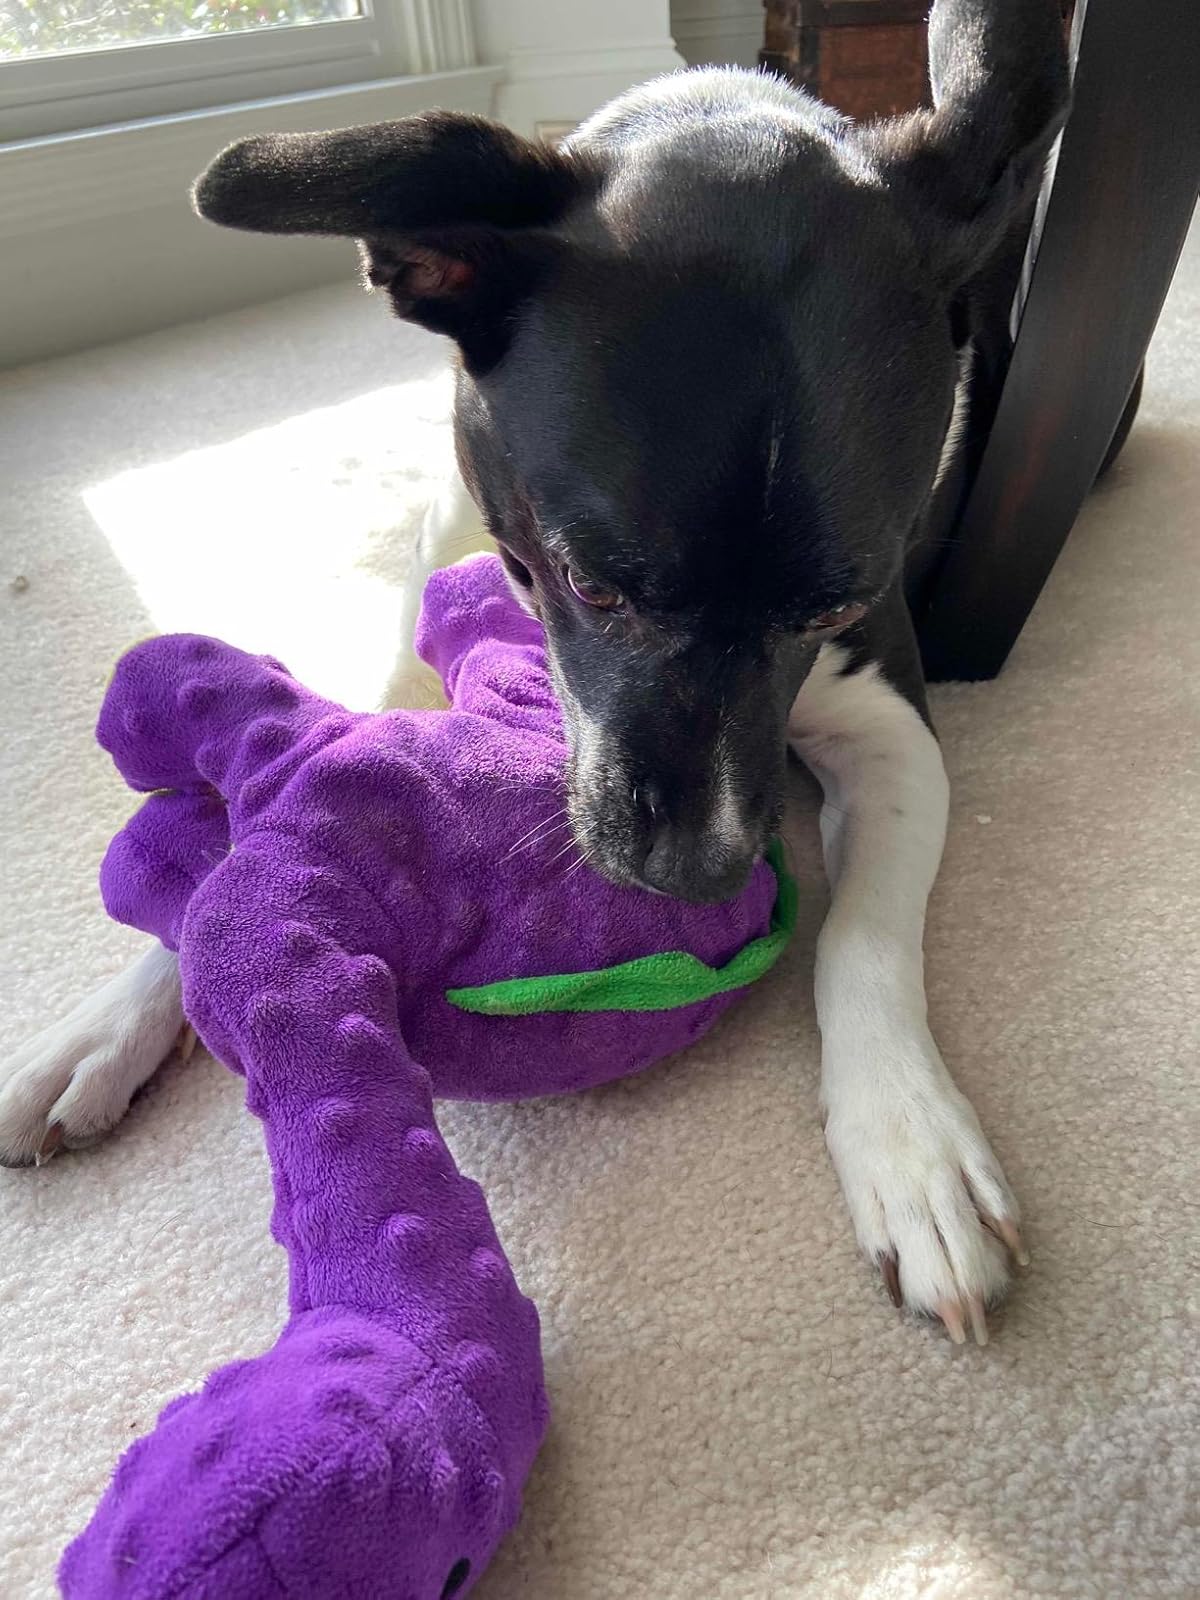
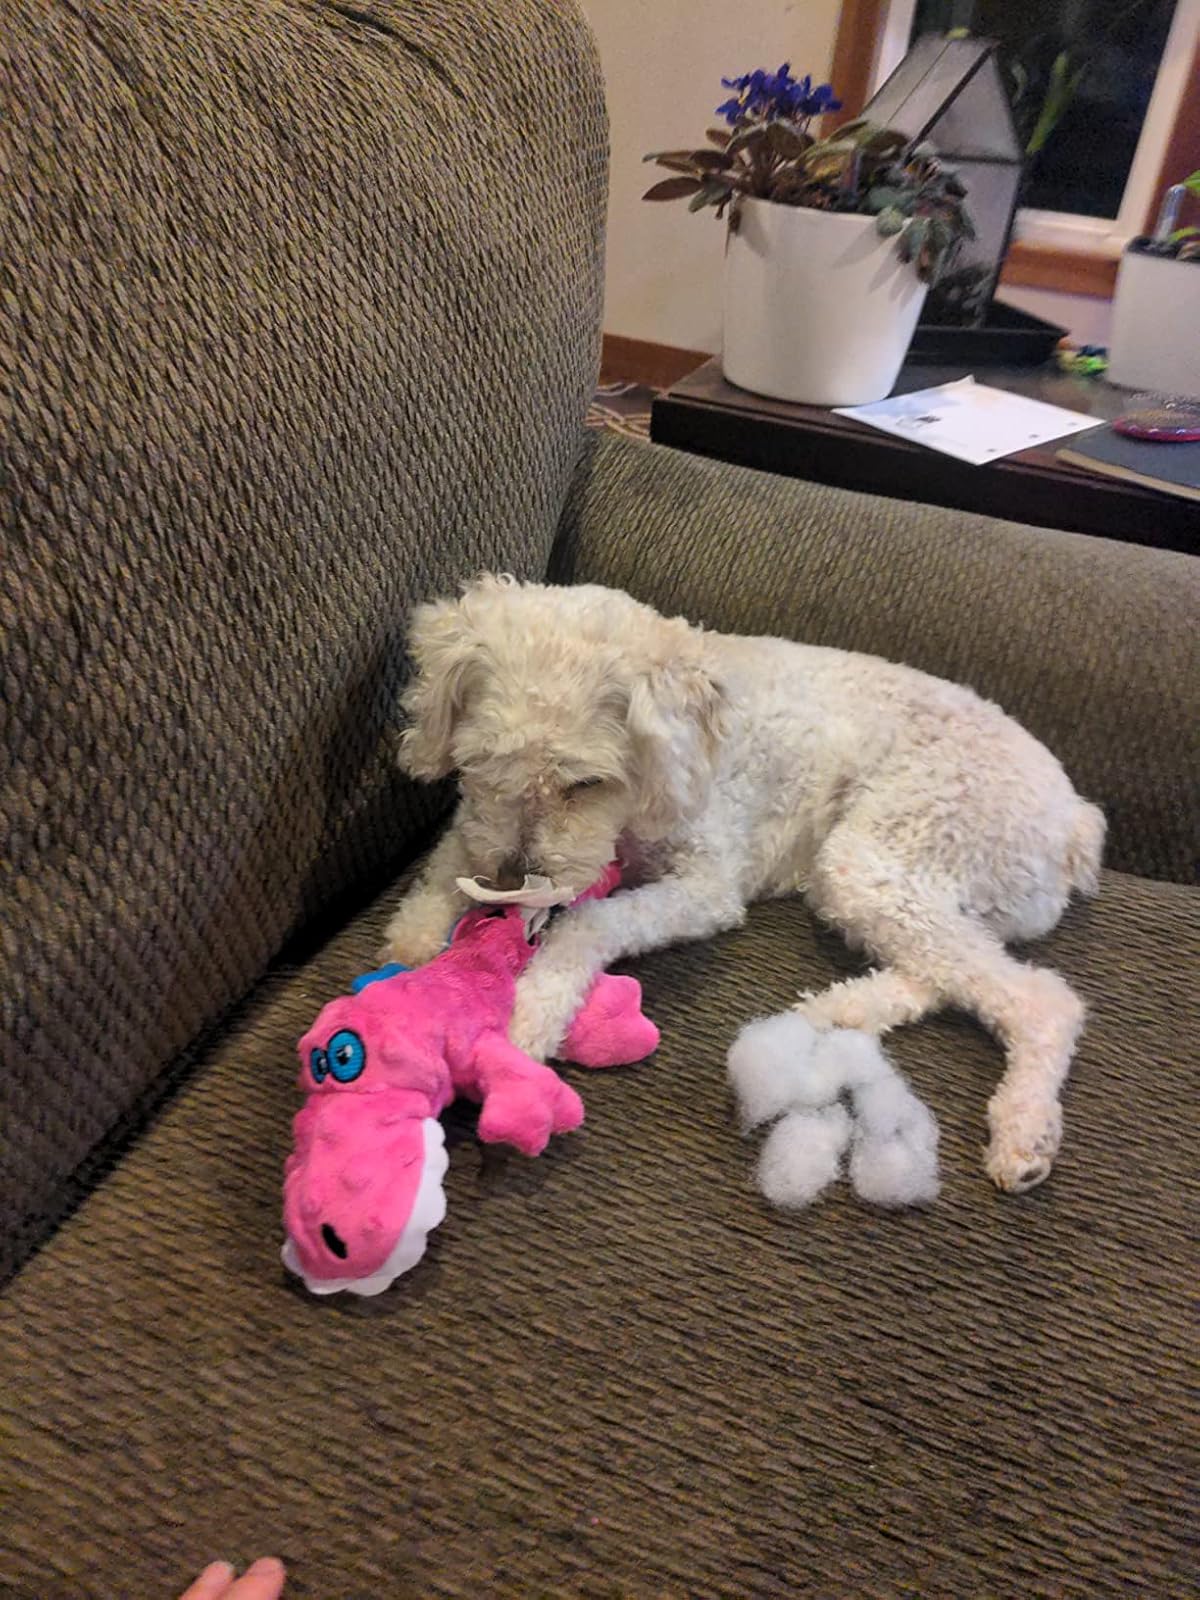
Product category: items_toy
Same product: no